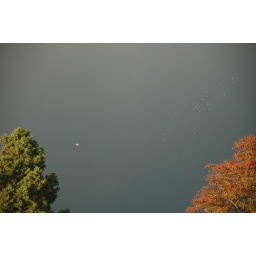
birds in an october sky